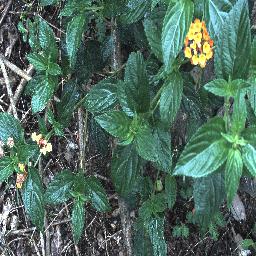
Label: lantana